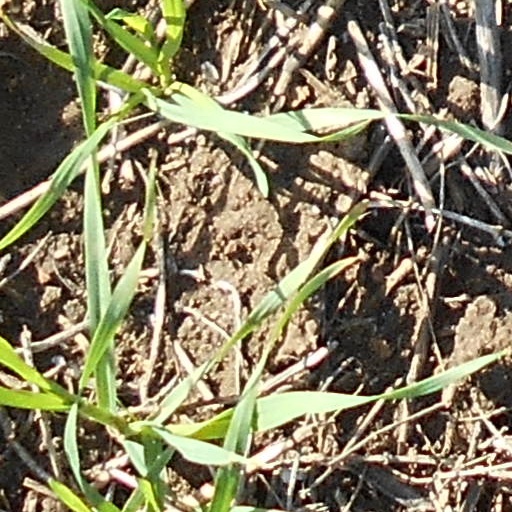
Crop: wheat